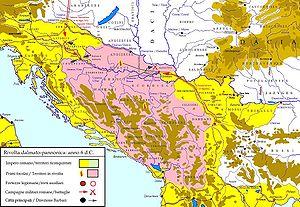
La grande révolte illyrienne est une révolte des peuples d'Illyrie, les Dalmates menés par Baton de Dalmatie et les Pannoniens par Pinnes et Baton de Pannonie, entre 6 et 9 de notre ère à la suite de la conquête romaine à la fin du siècle précédent.
La Legio XIII Gemina fut une légion de l’armée romaine levée en même temps que la Legio XI Claudia par Jules César en 58 av. J.-C. en vue de sa campagne contre les Helvètes et fut présente à Gergovie et, sans doute, à Alésia. Dissoute en 45 av. J.-C., elle fut reconstituée par Octave en 42 av. J.-C. lors de la guerre civile entre les membres du triumvirat.
Les Breuces sont des Illyriens d'une sous-tribu de Pannoniens.
Tibère, né à Rome le 16 novembre 42 av. J.-C. et mort à Misène le 16 mars 37 ap. J.-C., est le deuxième empereur romain de 14 à 37. Il appartient à la dynastie Julio-Claudienne.
La Legio XIIII Gemina, devenue par la suite Legio XIIII Gemina Martia Victrix, est une légion romaine possiblement levée par Jules César avant la conquête des Gaules, détruite presque immédiatement, puis reconstituée avant le siège d’Alésia. Elle participa à presque toutes les batailles livrées par César durant la guerre civile.
Les Dæsitiates sont des Illyriens d'une sous-tribu de Pannoniens. Ils vivaient dans l'actuelle Bosnie-Herzégovine.
Marcus Valerius Messalla Messallinus est un homme politique et général des débuts de l'Empire romain.